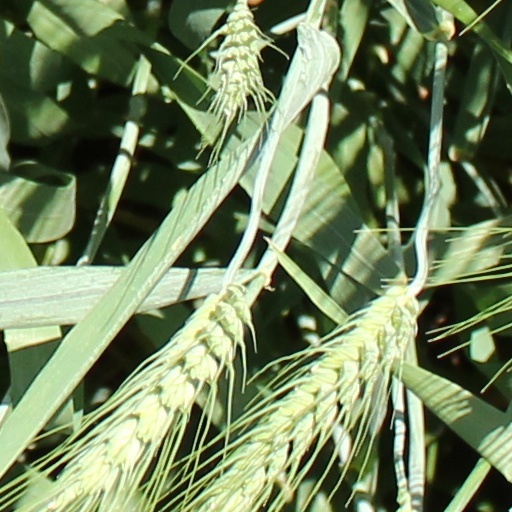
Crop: wheat